Jerusalem

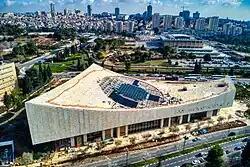

Founded in 1925, the Hebrew University of Jerusalem has been ranked among the top 100 schools in the world. The Board of Governors has included such prominent Jewish intellectuals as Albert Einstein and Sigmund Freud. The university has produced several Nobel laureates; recent winners associated with Hebrew University include Avram Hershko, David Gross, and Daniel Kahneman. One of the university's major assets is the Jewish National and University Library, which houses over five million books. The library opened in 1892, over three decades before the university was established, and is one of the world's largest repositories of books on Jewish subjects. Today it is both the central library of the university and the national library of Israel. The Hebrew University operates three campuses in Jerusalem, on Mount Scopus, on Giv'at Ram and a medical campus at the Hadassah Ein Kerem hospital. The Academy of the Hebrew Language are located in the Hebrew university in Givat Ram and the Israel Academy of Sciences and Humanities located near the Presidents House.